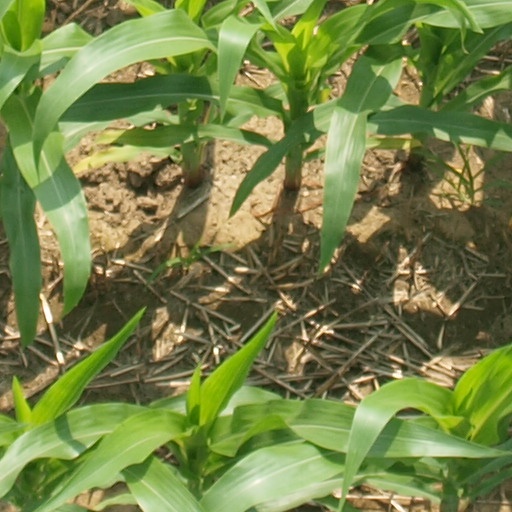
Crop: maize; corn